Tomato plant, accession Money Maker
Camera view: horizontal (90 deg, fisheye); turntable rotation: 30 degrees
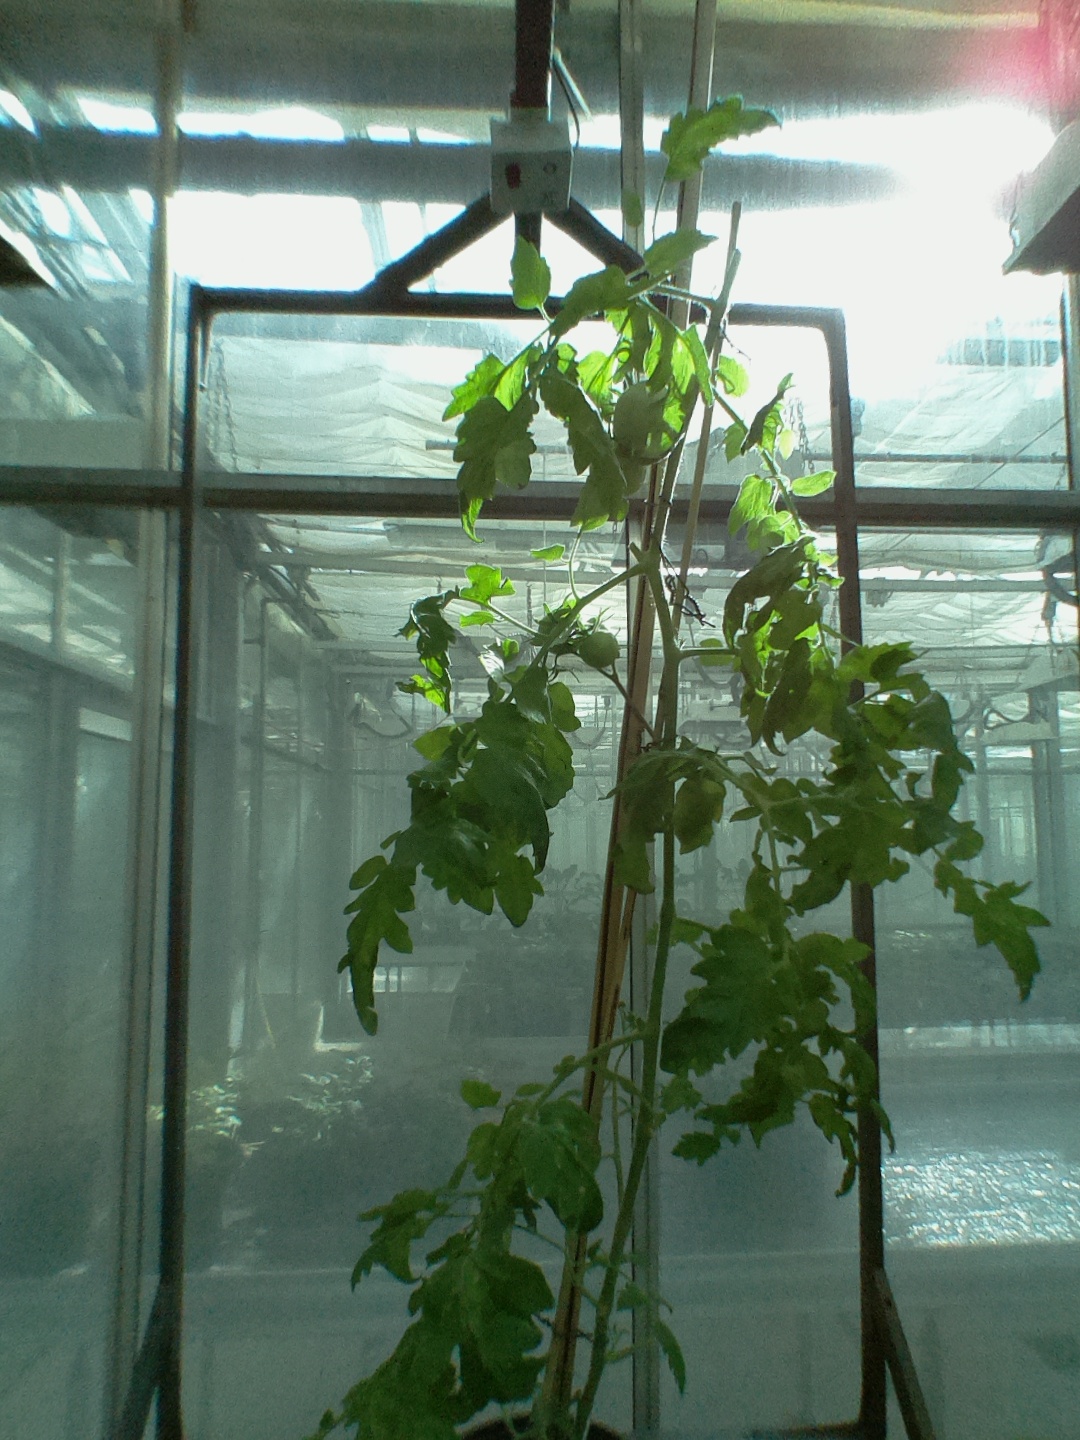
BBCH growth stage 72: 20%-30% of final fruit size